Fionna and Cake (episode)

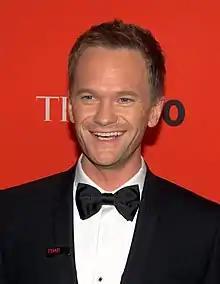
Neil Patrick Harris voiced Prince Gumball in the episode

"Fionna and Cake", taking place in a gender-swapped universe, likewise features gender-swapped versions of the inhabitants of Ooo. A list of the major characters that feature in "Fionna and Cake" follows.